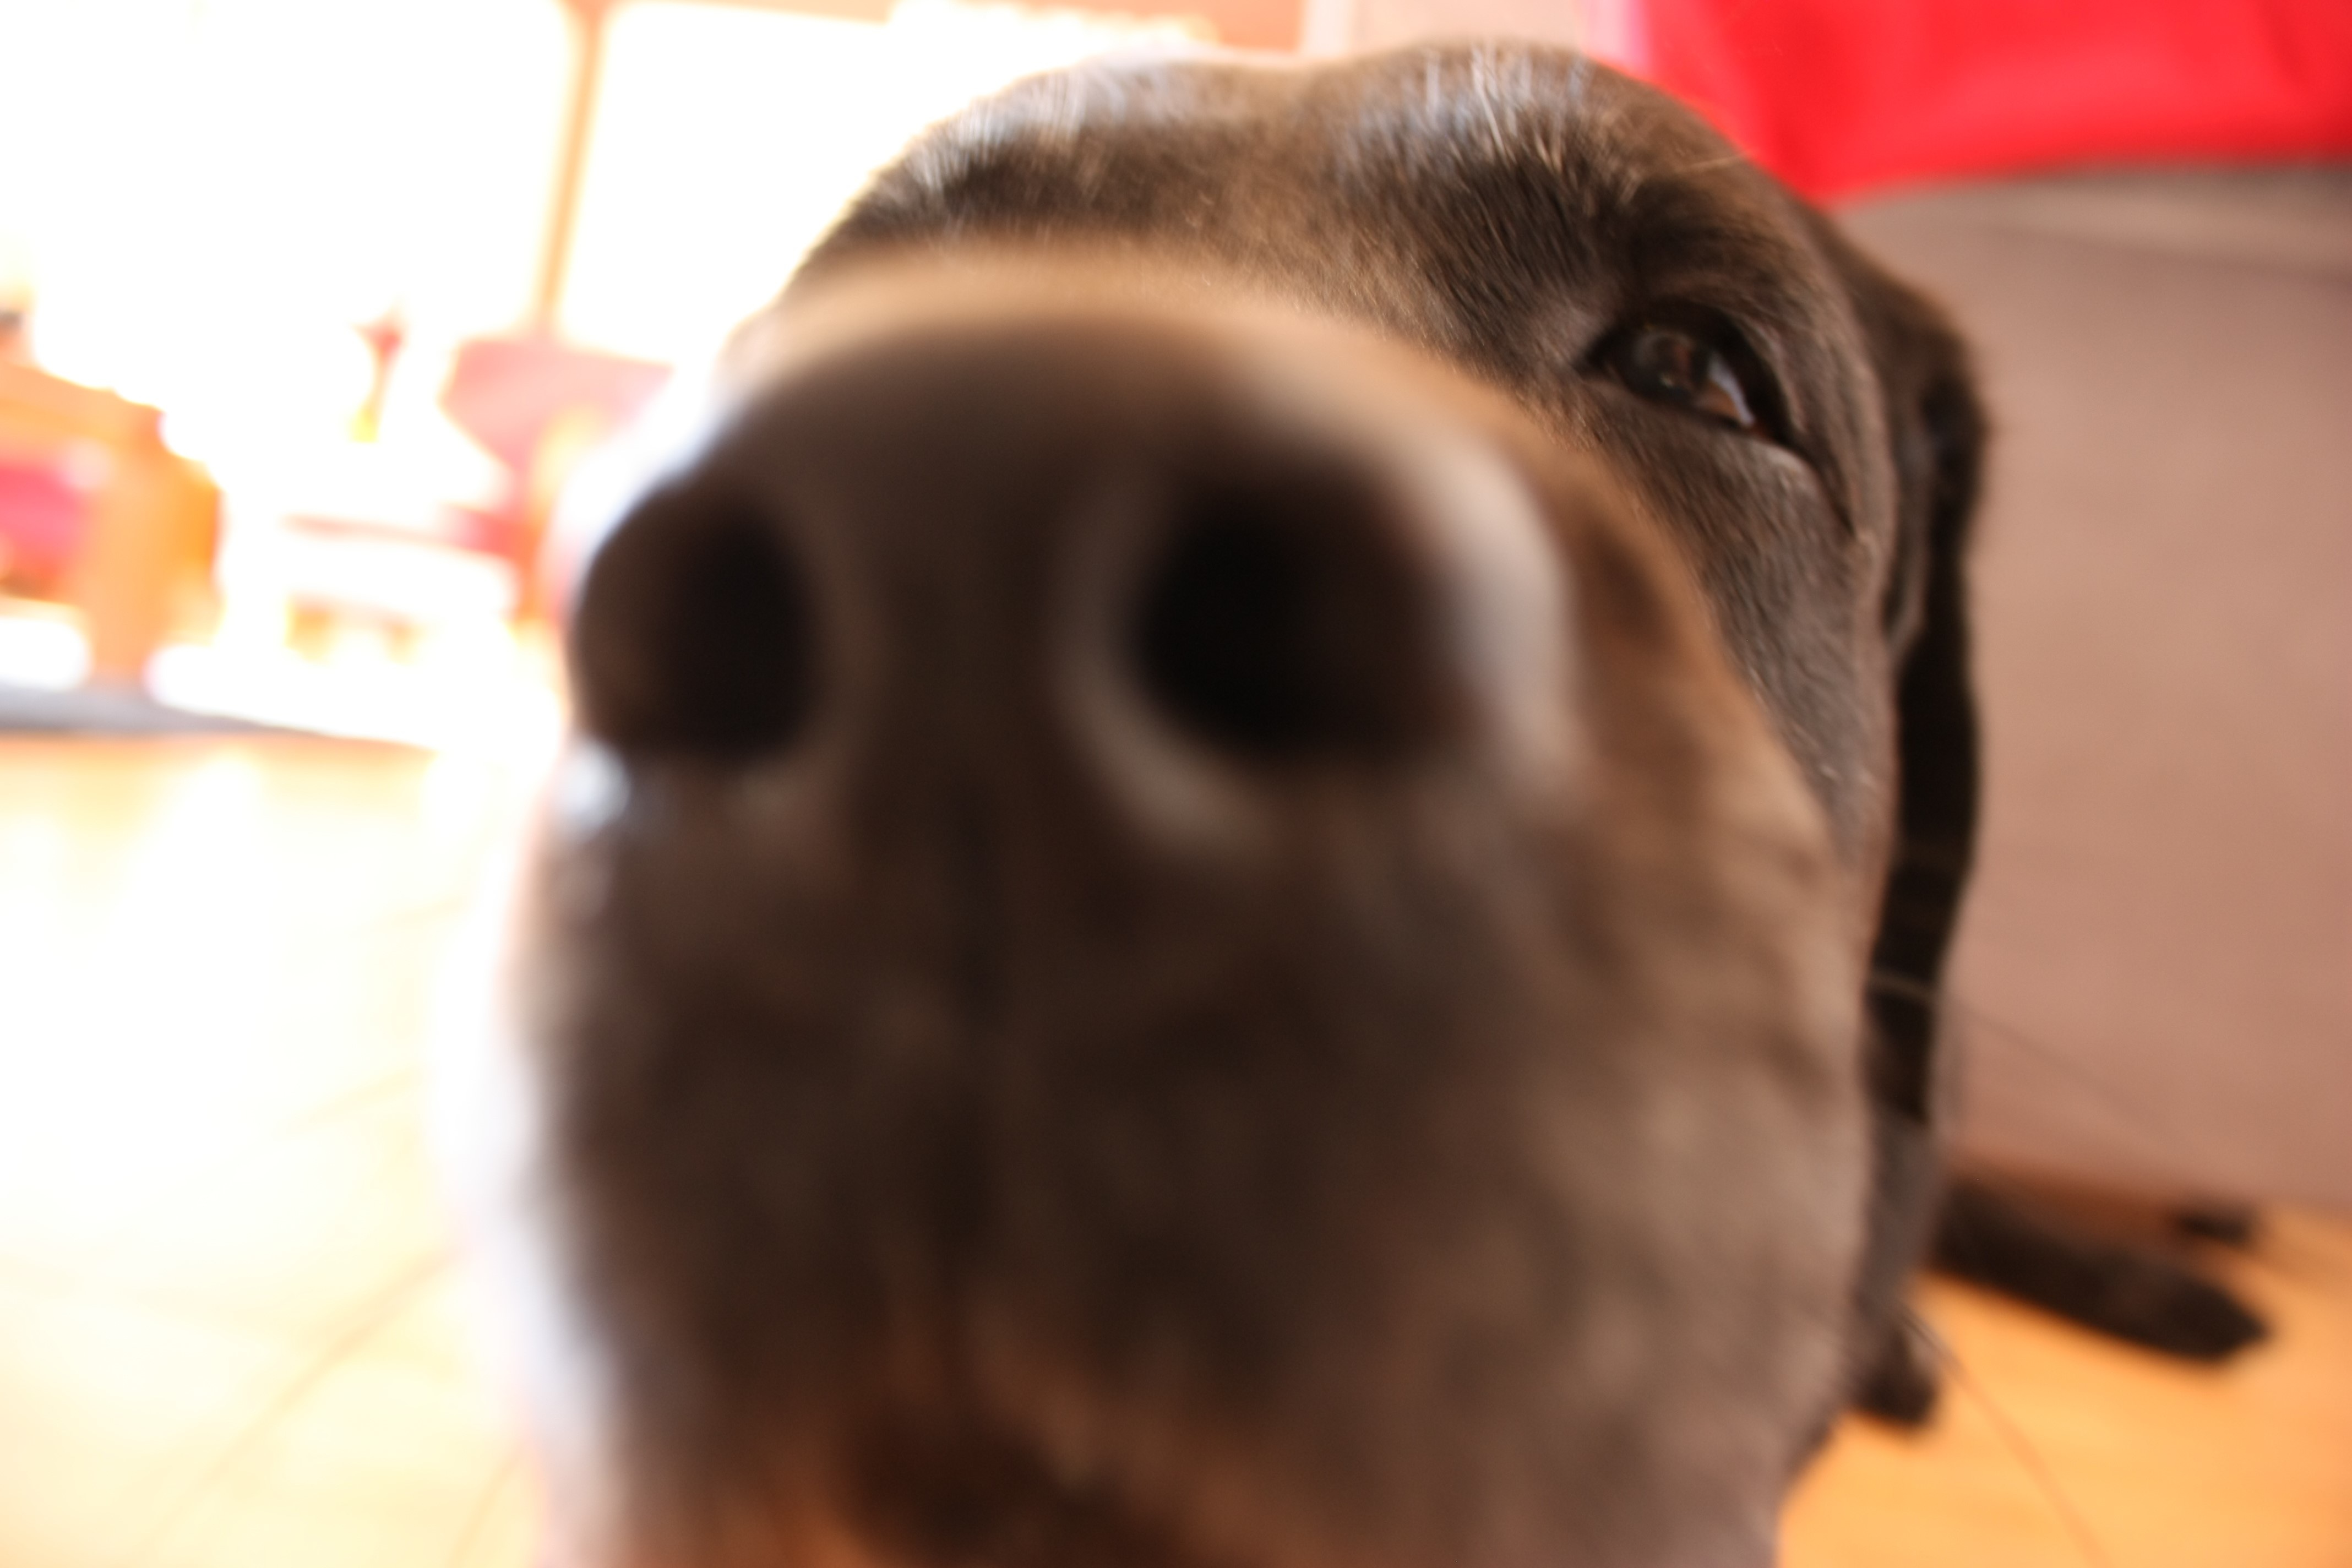
puppy, dog, mammal, nose, vertebrate, dog like mammal